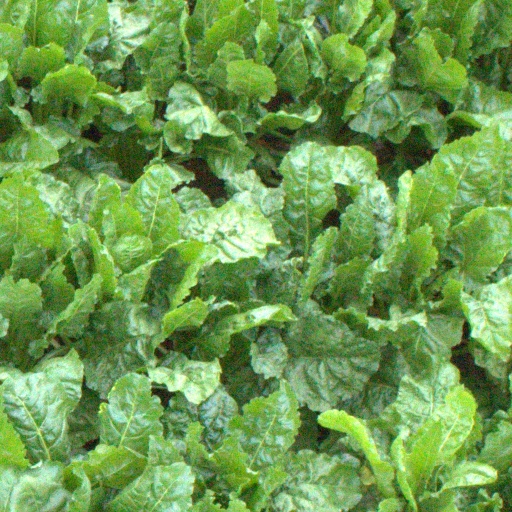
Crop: sugar beet